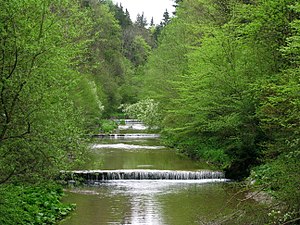
Schlierach
Schlierach kort før udmundingen i Mangfall.
Schlierach er en biflod fra højre til Mangfall i Oberbayern i den tyske delstat Bayern.